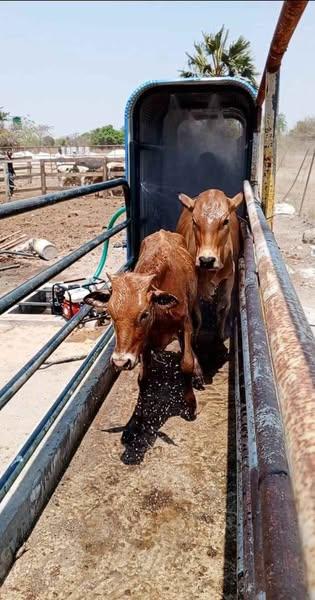
Ng'ombe wawili wa rangi ya chungwa wapo katika mnanda ambapo wananyunyizwa dawa. Dawa hiyo wanaonyunyizwa nayo ni dawa ya kuzuia ama kuua wanyama wadogo kama vile kupe, ili kuwaezesha kuwa na afya nzuri.